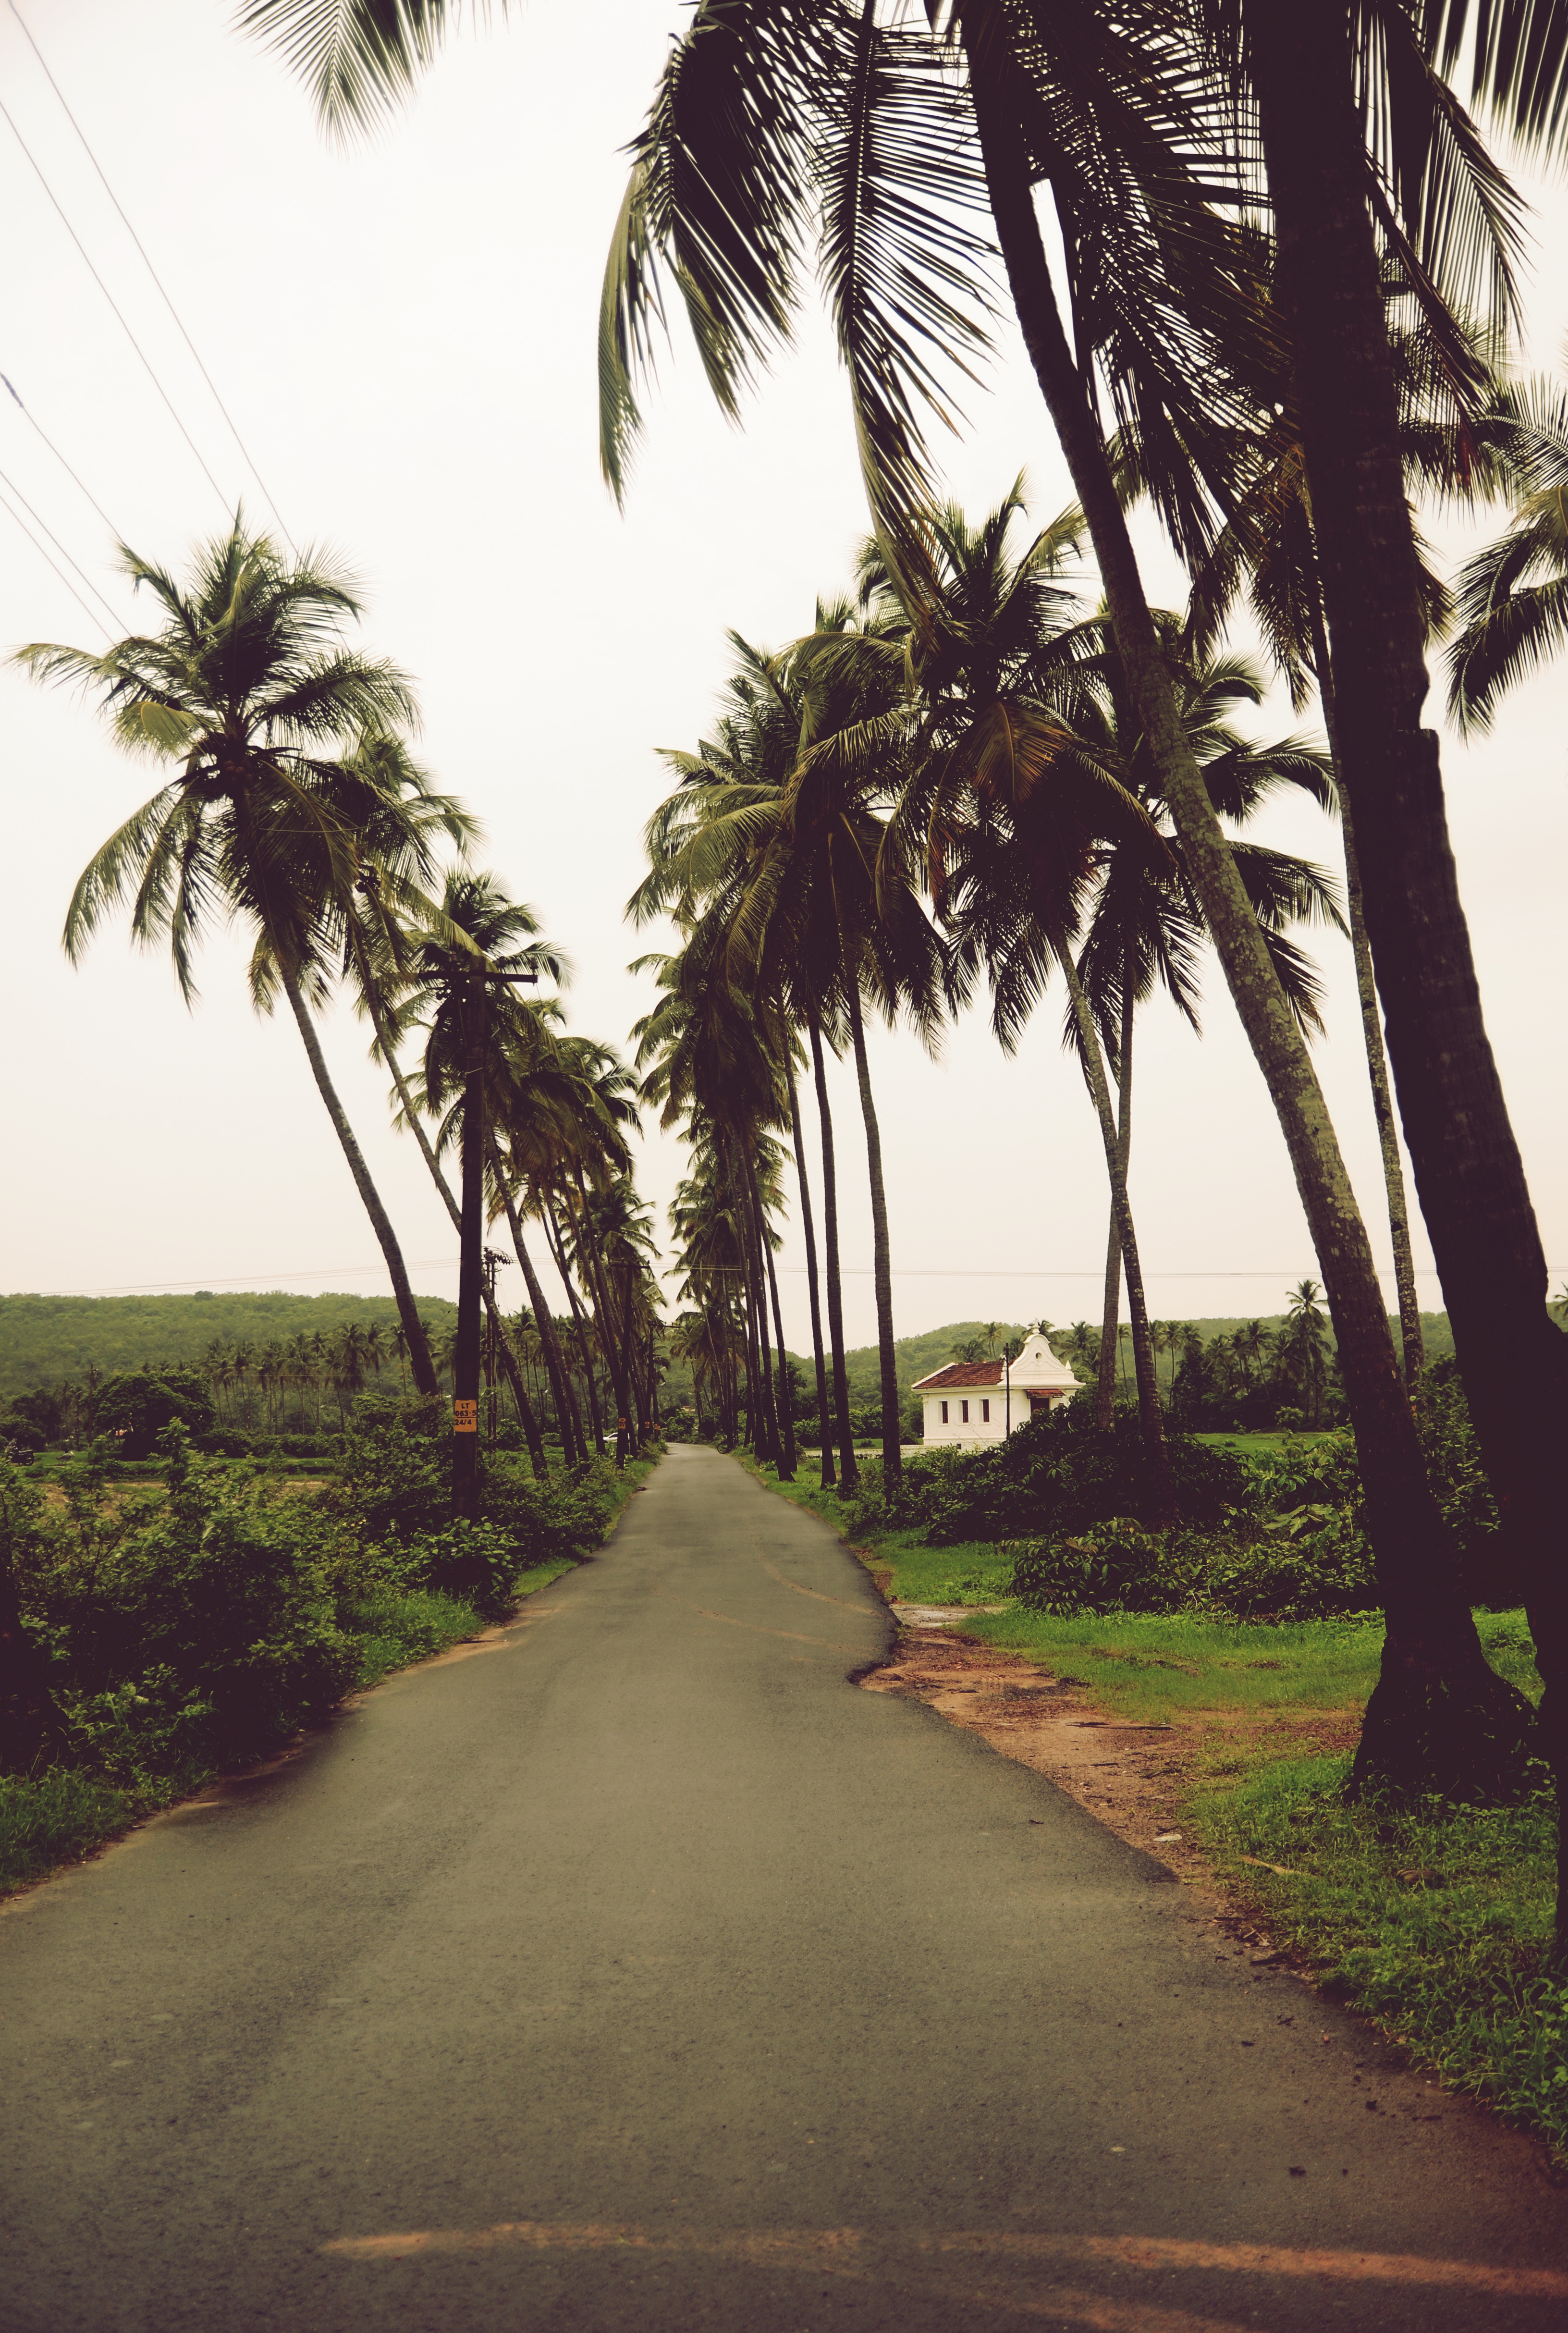
tree, grass, plant, sunlight, morning, leaf, jungle, botany, tropics, woody plant, arecales, palm family